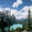
Label: forest